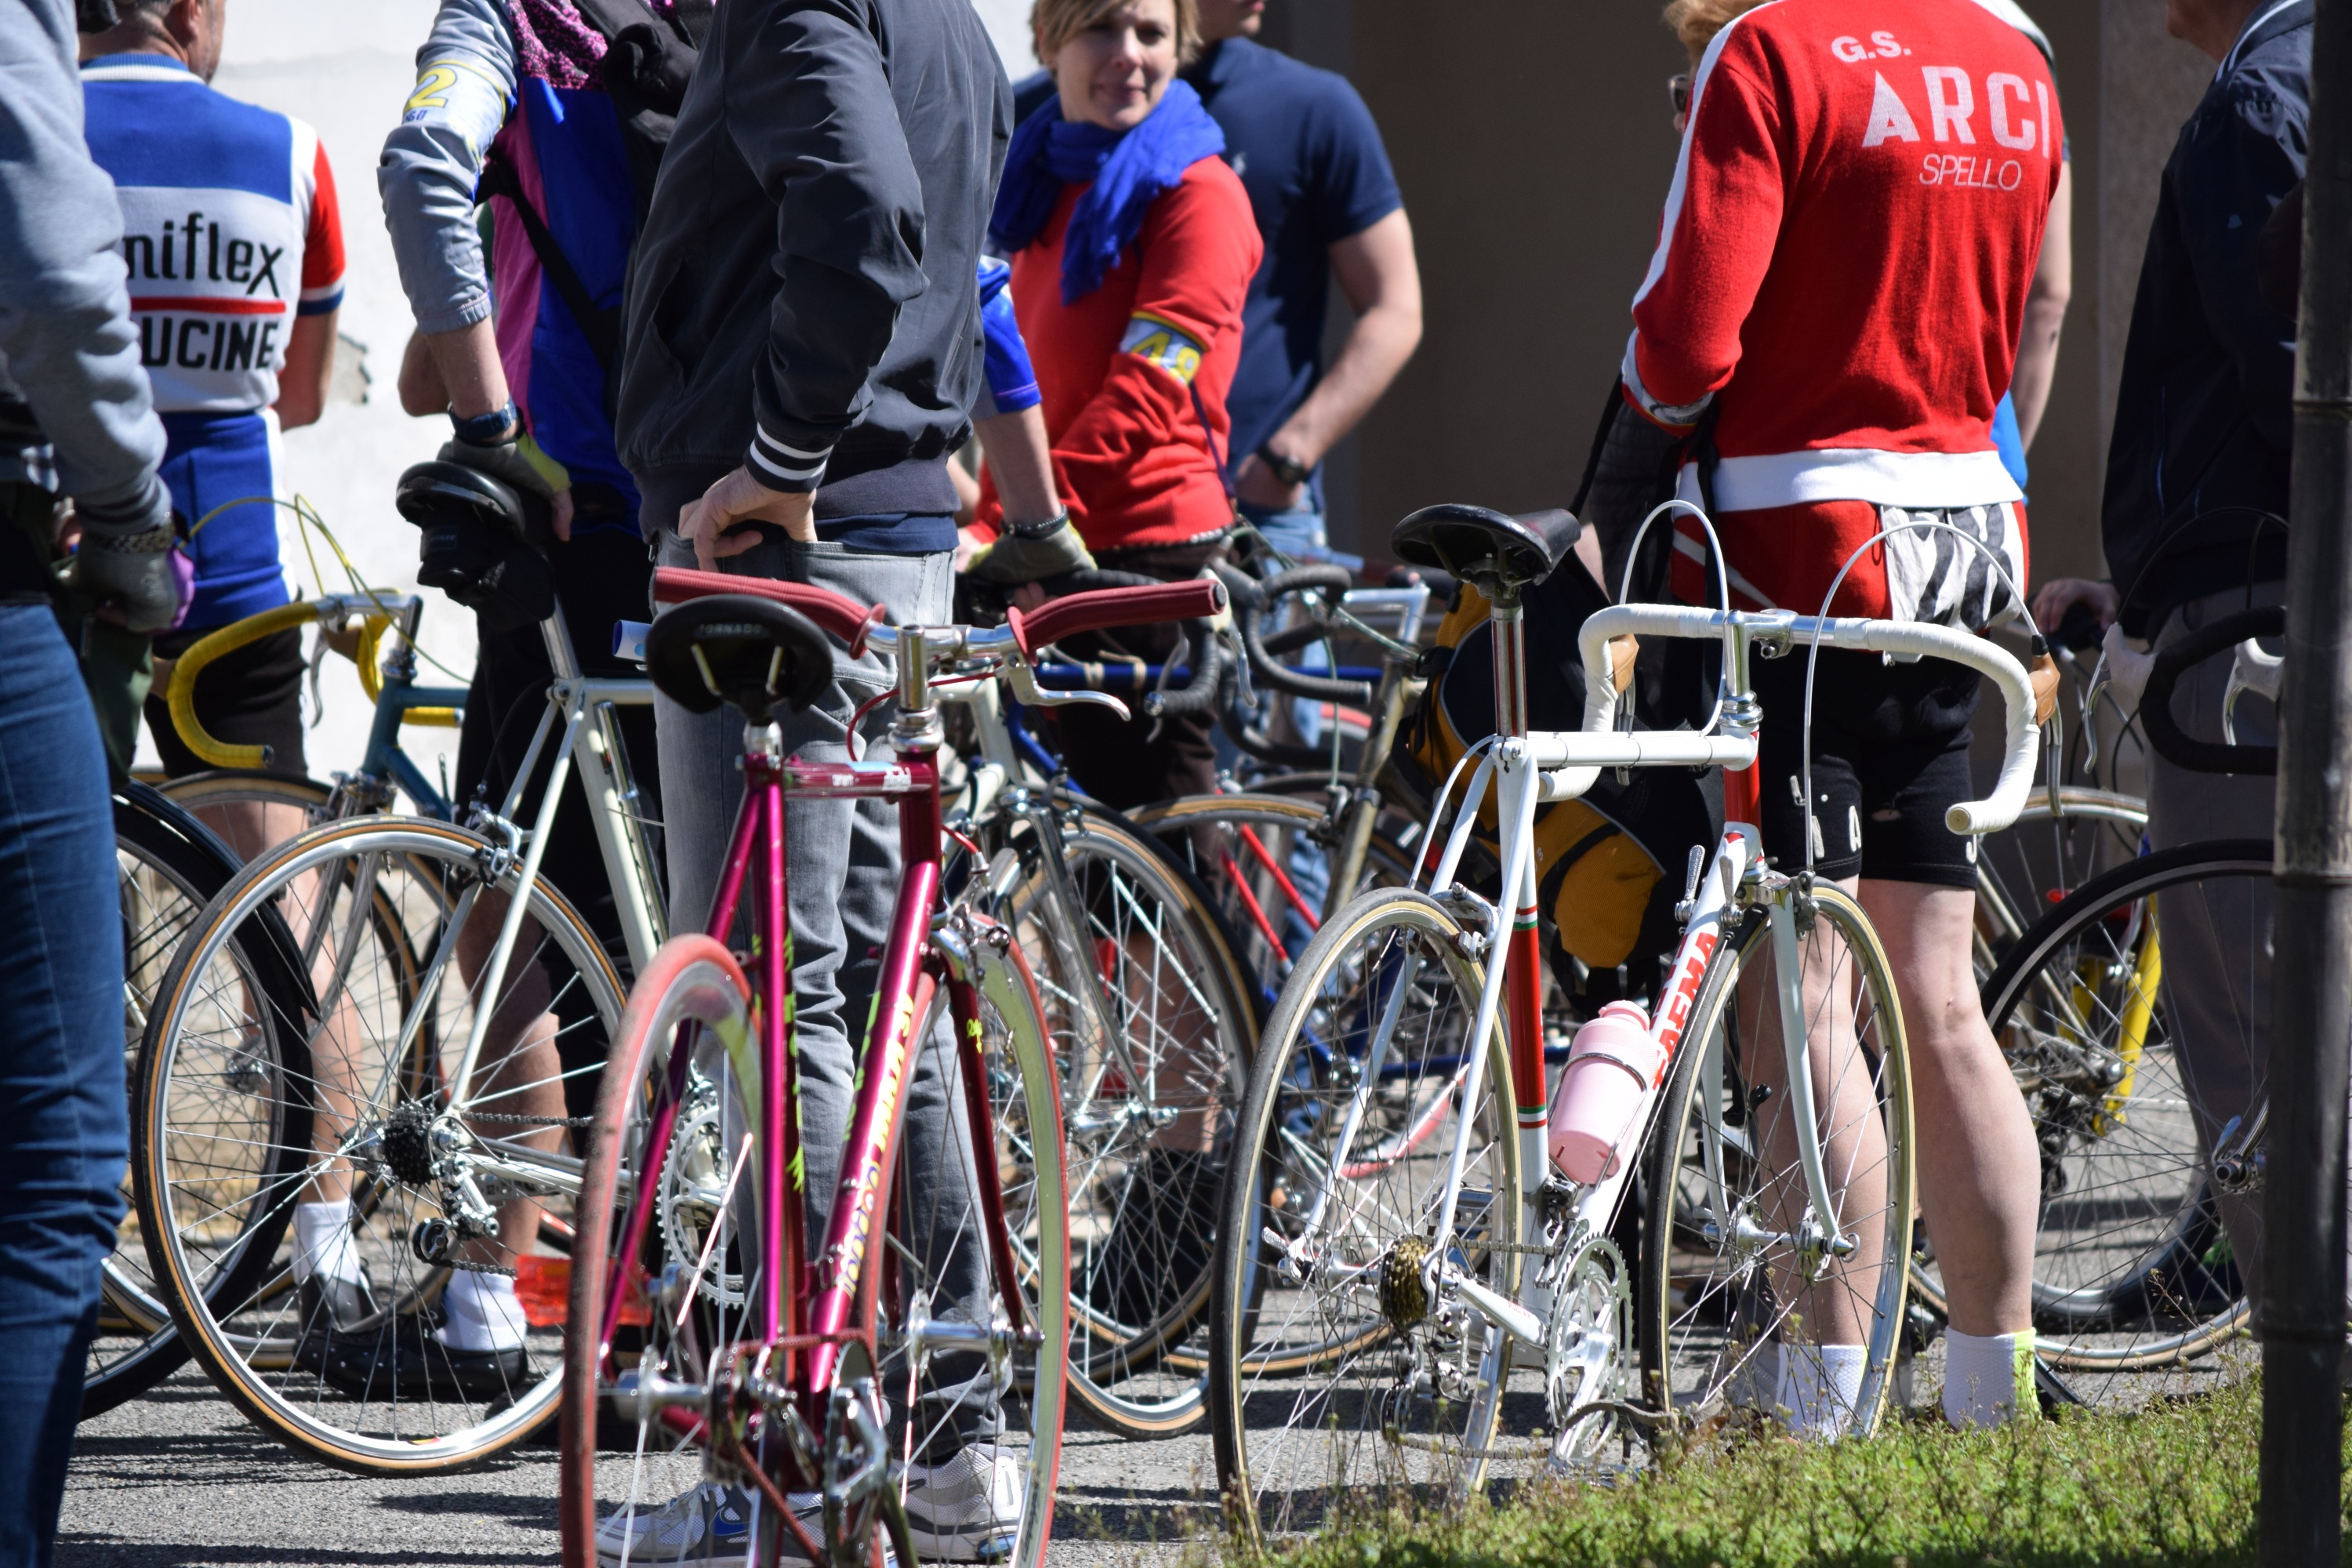
sport, bicycle, cyclist, vehicle, sports equipment, mountain bike, cycling, race, team, sports, bicycles, cyclists, road cycling, sports group, cycle sport, bicycle racing, road bicycle, endurance sports, racing bicycle, road bicycle racing, duathlon, keirin